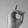
ASL letter: D